Cardhu distillery

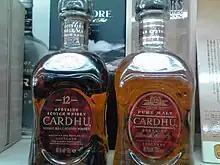
Cardhu Single Malt and original label Pure Malt side by side

In December 2003, parent company Diageo caused controversy by halting the production of Cardhu single malt and replacing it with a blended malt which they labelled a 'pure malt' using the same bottle design and label as its single malt. The decision by Diageo angered both consumers and other whisky producers who were worried that the single malt image would be damaged. Diageo responded to the criticism by agreeing to change the label style and colour of their pure malt in order to avoid consumer confusion. Sales of Cardhu pure malt dropped substantially due to the change.